Answer in natural language. Considering the relative positions, is colorful landscape painting above or below sandal color derssing table? Choose between the following options: below or above
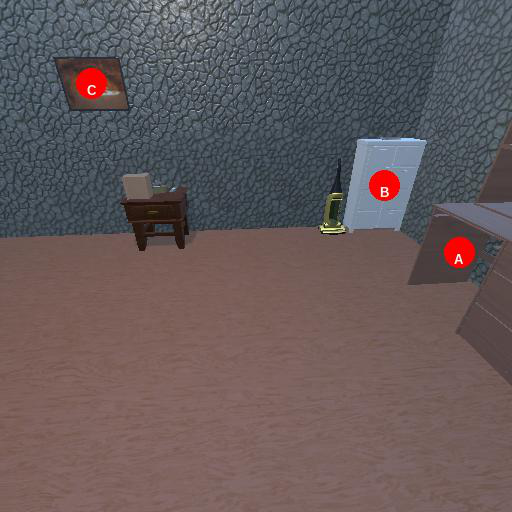
<answer>above</answer>